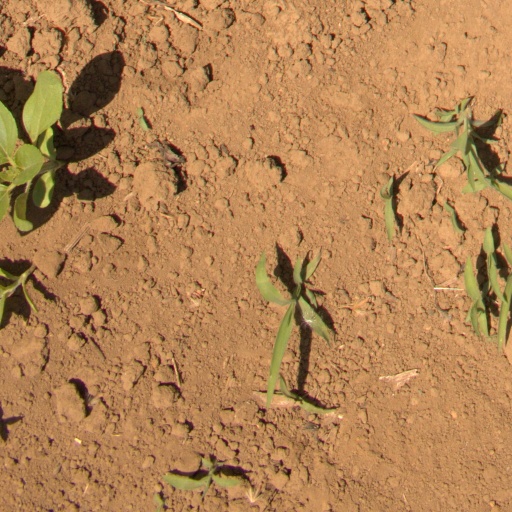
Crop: Jerusalem artichoke